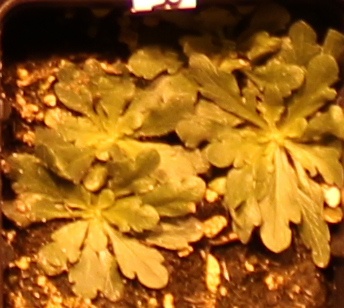
Label: Horseweed